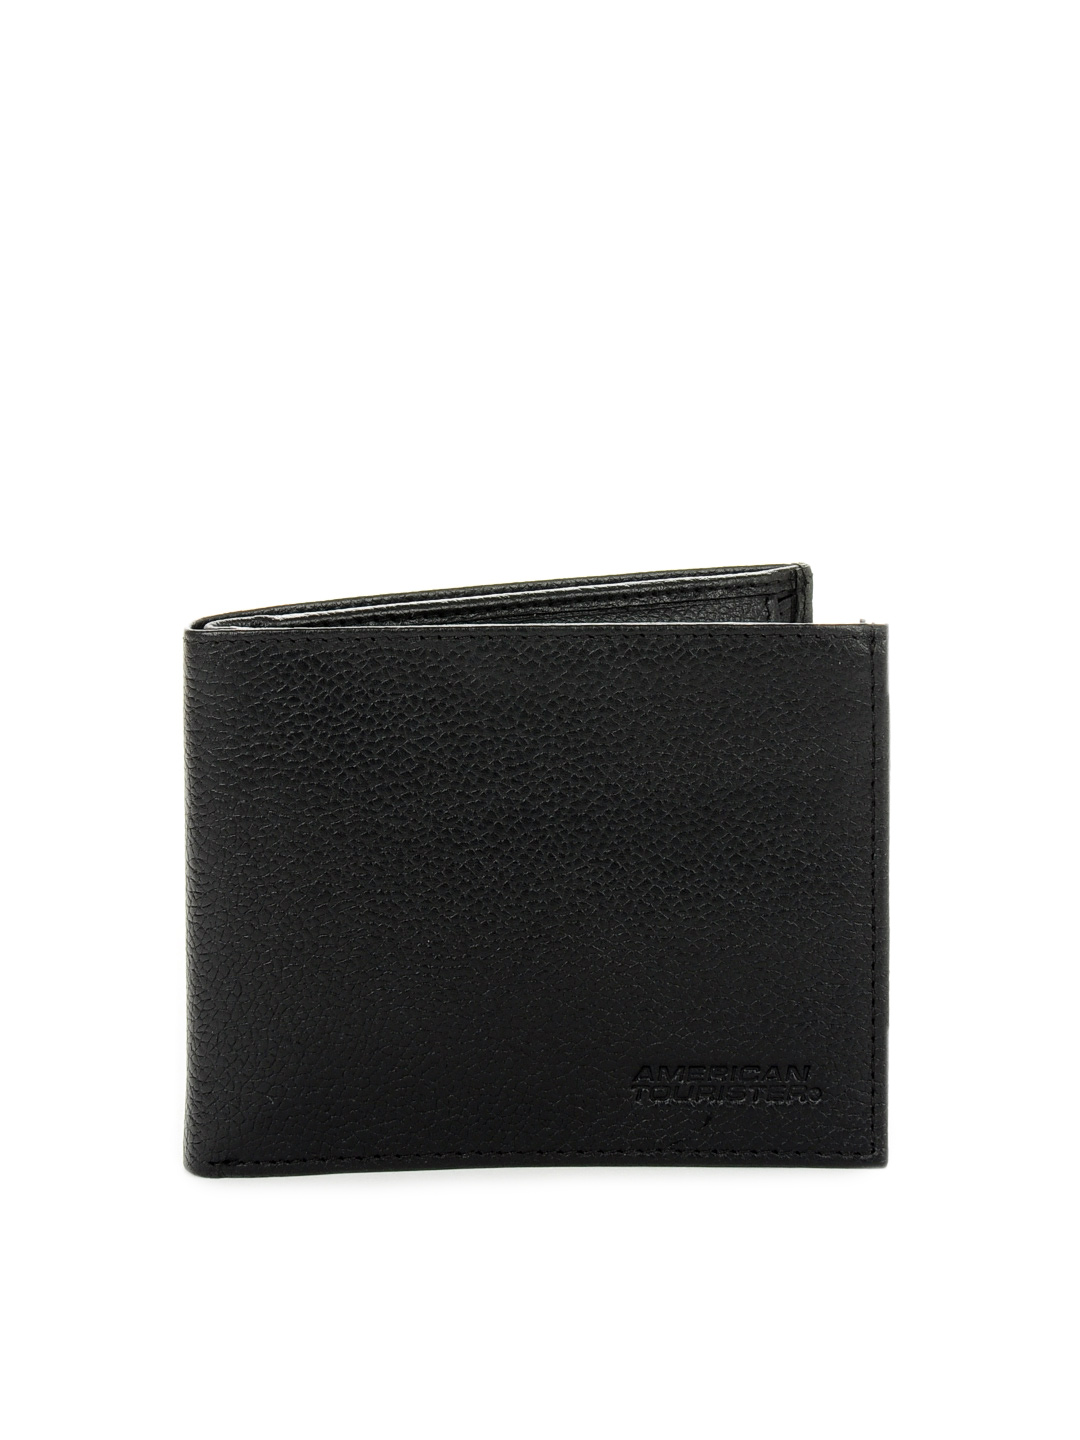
American Tourister Men Black Organiser Wallet
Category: Accessories / Wallets / Wallets
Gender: Men
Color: Black
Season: Summer 2012
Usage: Casual